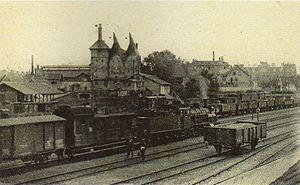
L'ancienne gare marchandises de Strasbourg-Koenigshoffen vers 1900
La gare de Strasbourg-Koenigshoffen était une gare ferroviaire située dans le quartier de Koenigshoffen, à l'ouest du centre historique de Strasbourg.